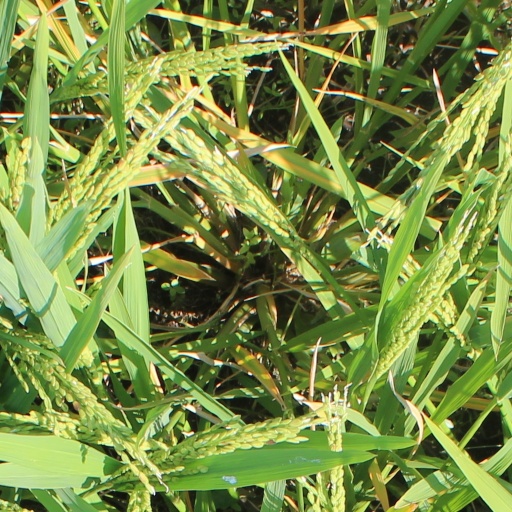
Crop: rice